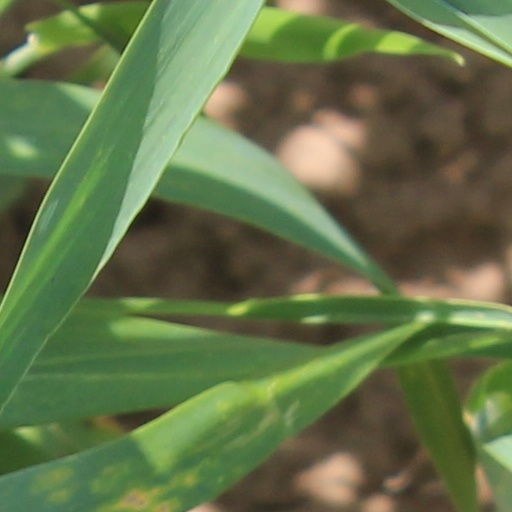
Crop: wheat